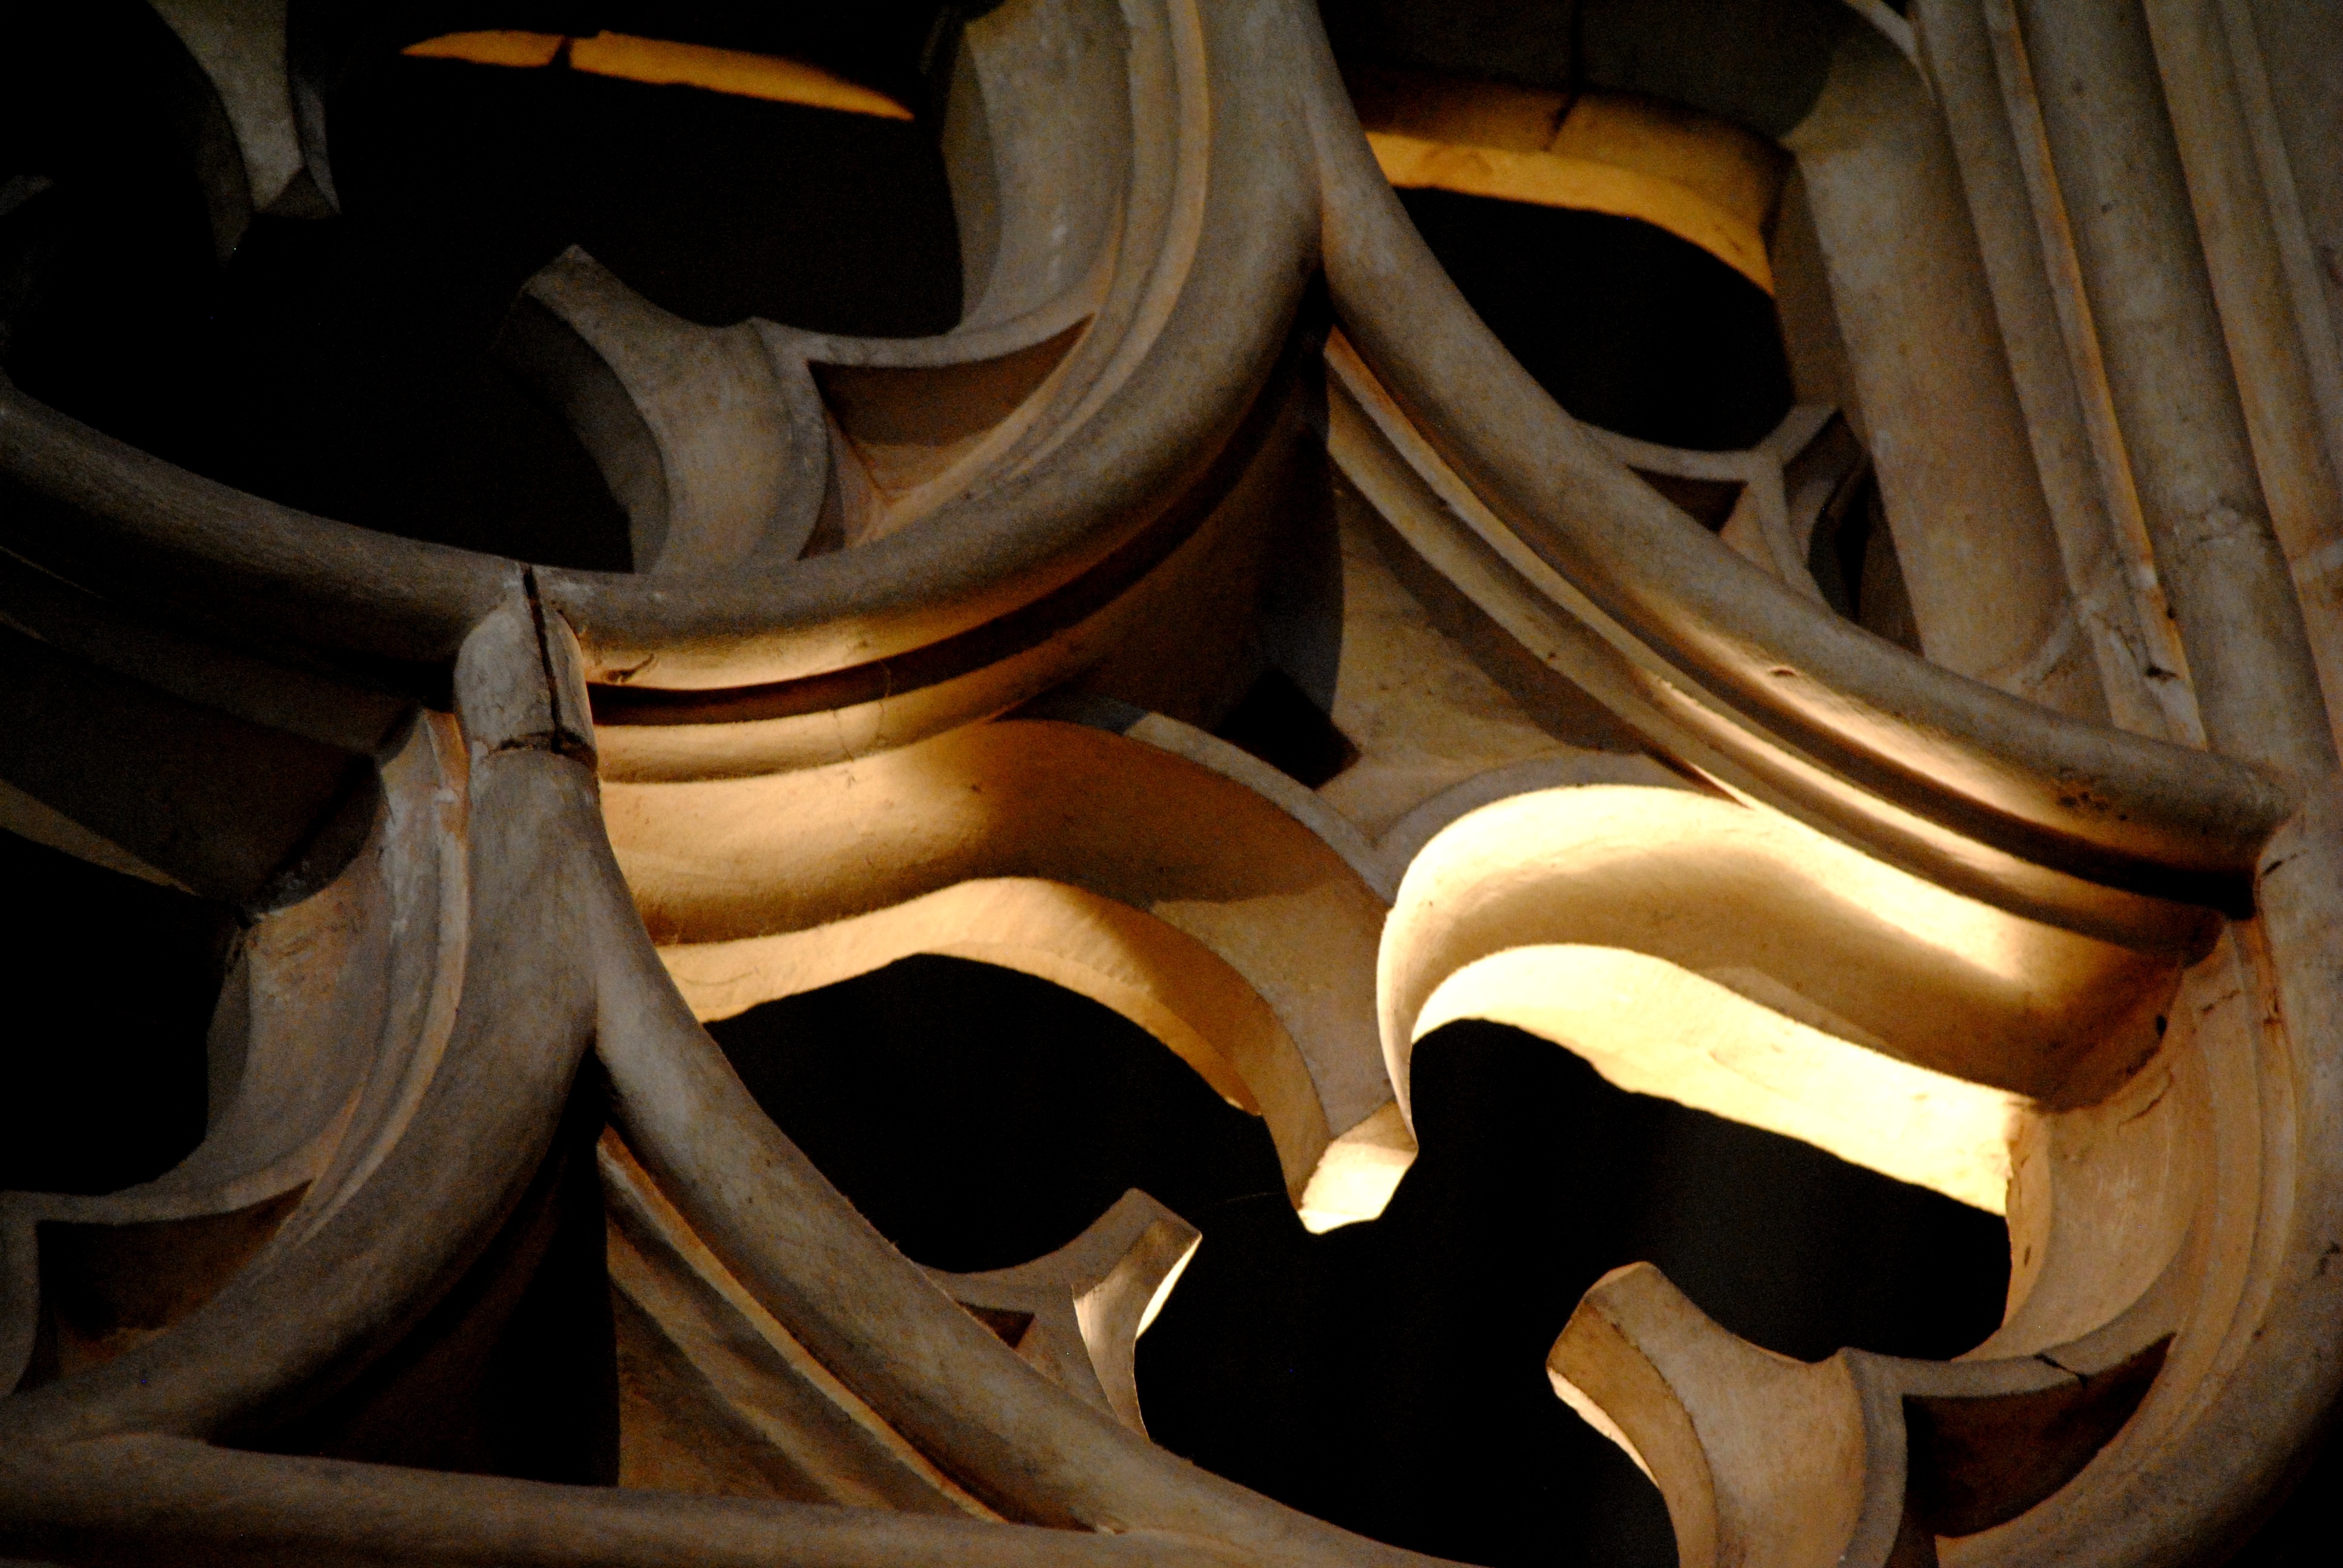
architecture, metal, yellow, material, abbey, religious monuments